Question: Please indicate a possible affordance area of baseball bat that can be used for hitting
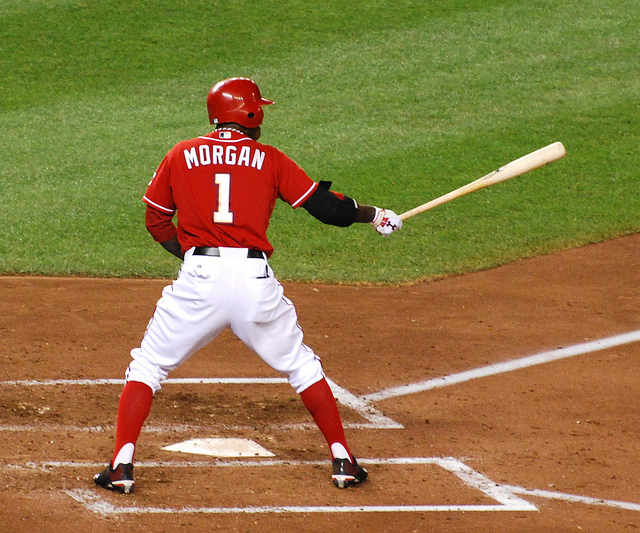
Answer: [493.433, 138.552, 566.026, 188.182]